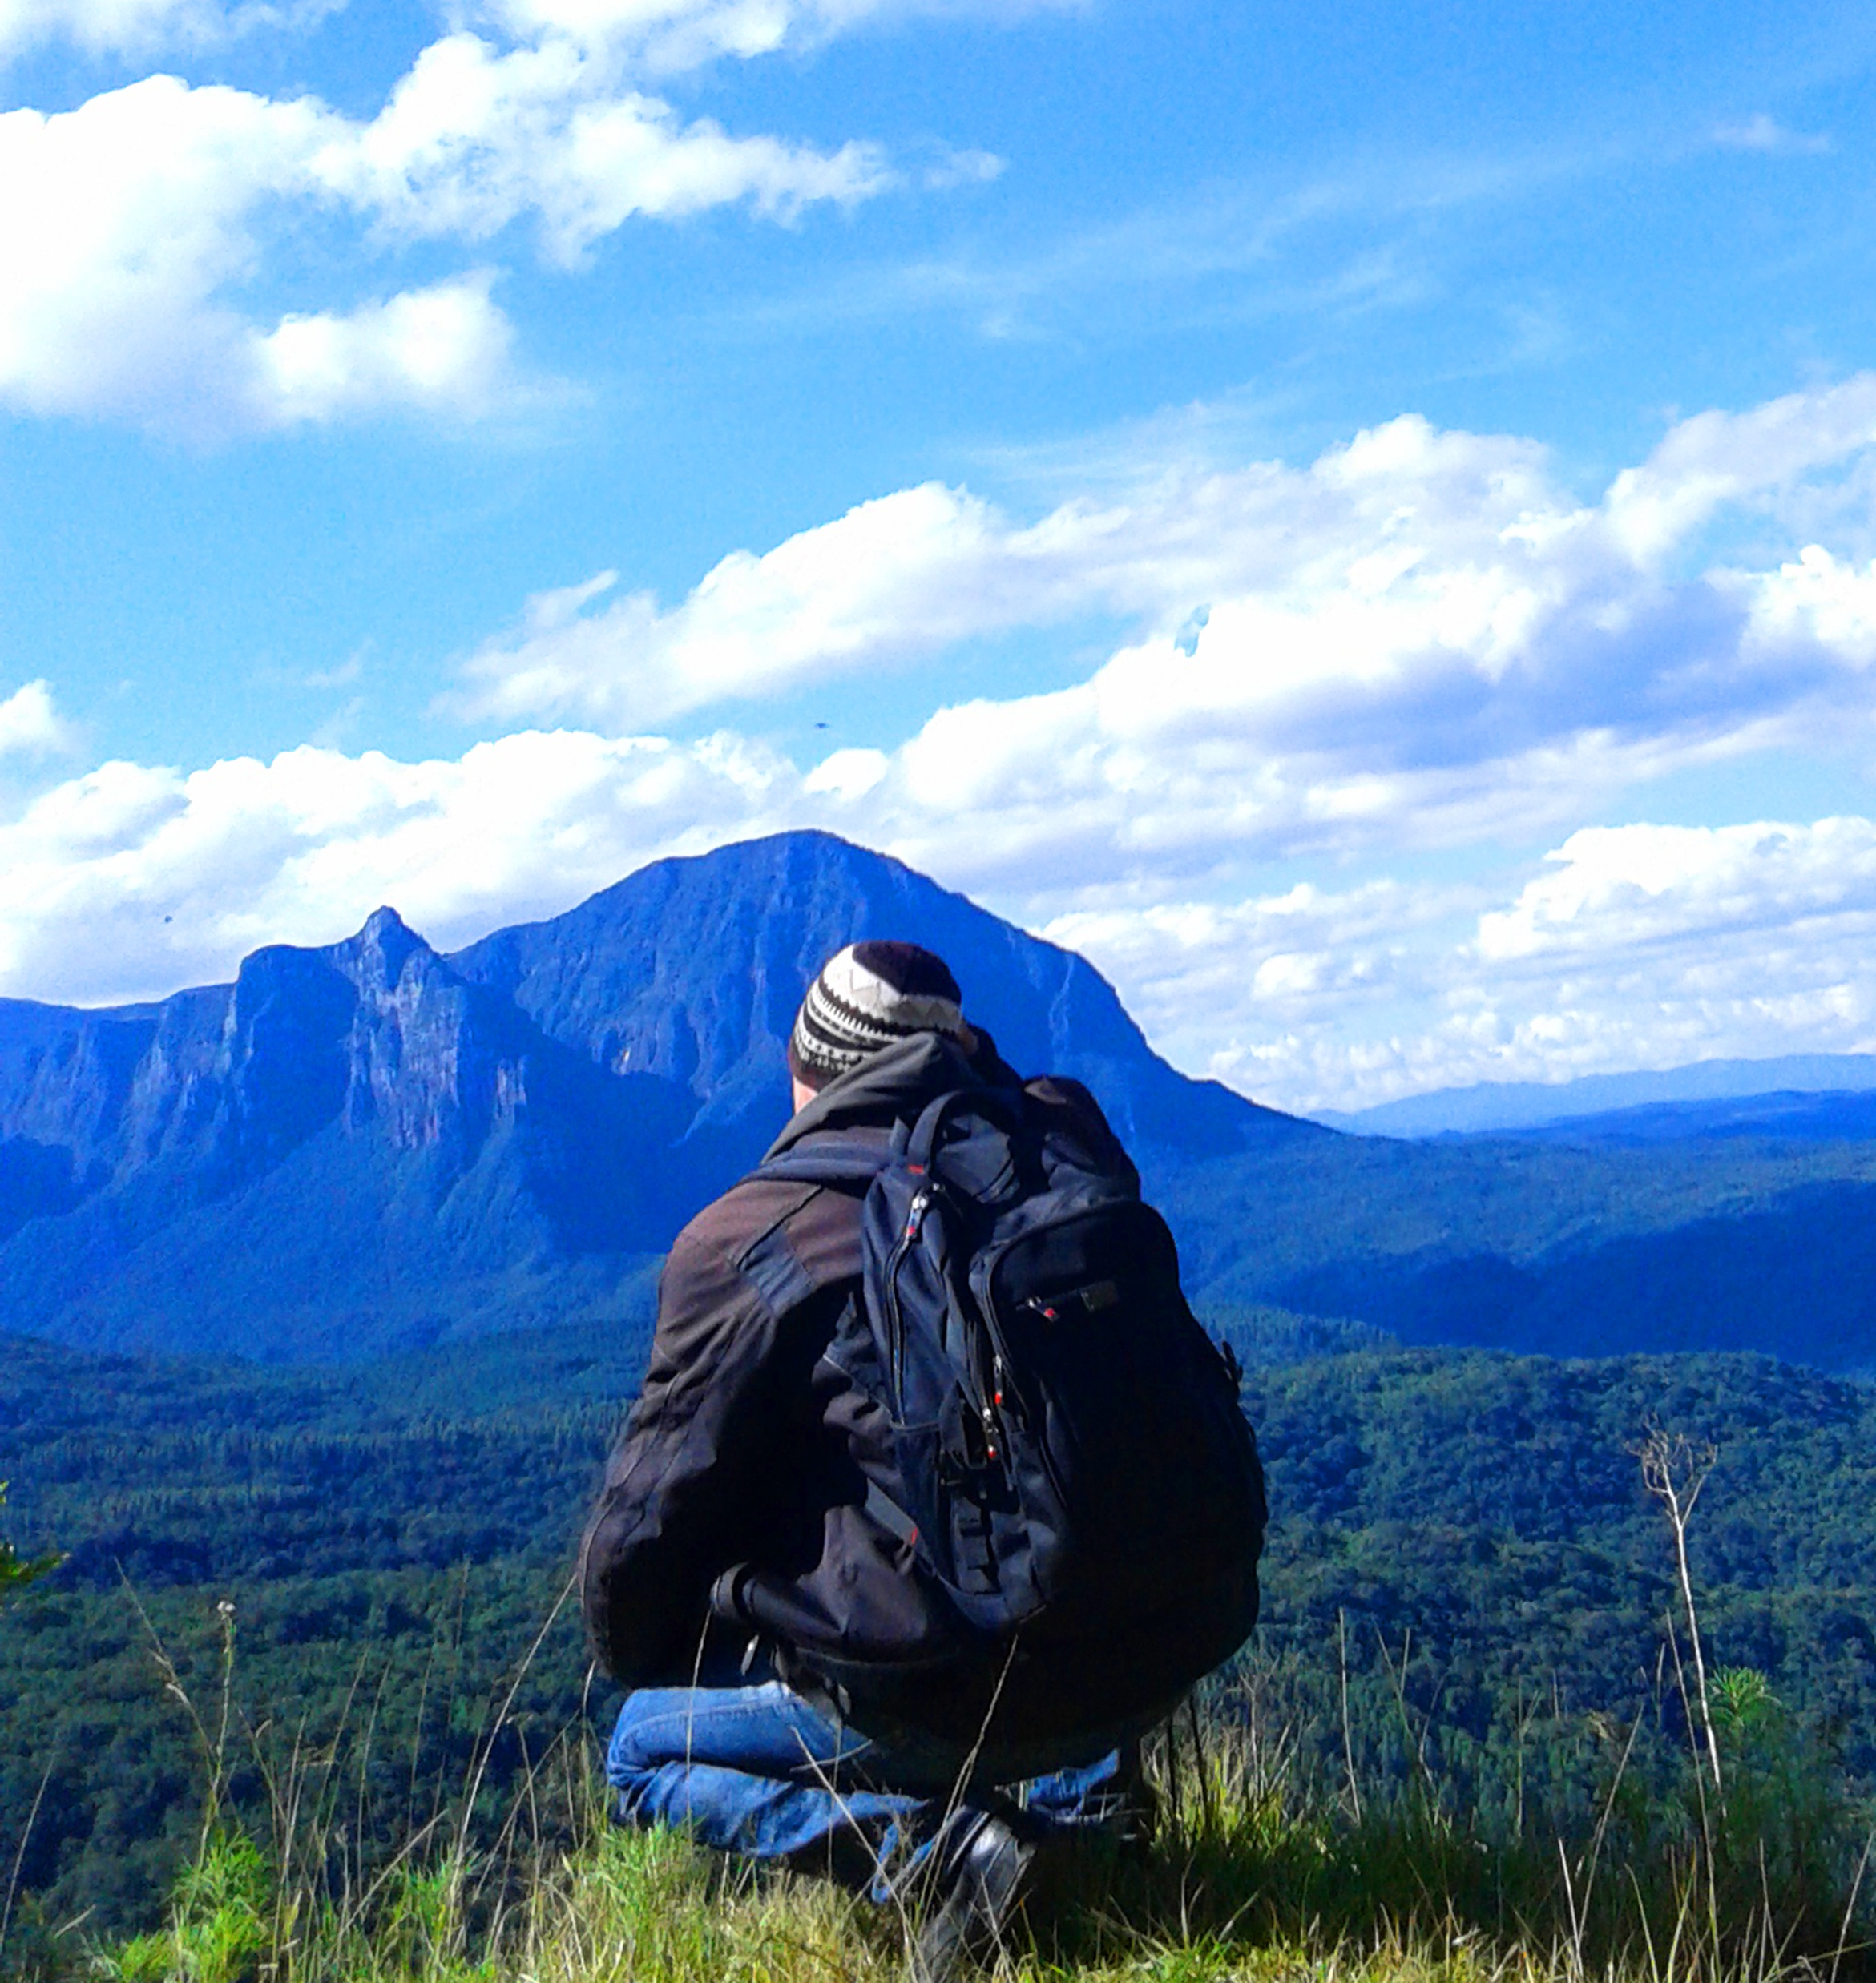
man, wilderness, walking, mountain, hiking, meadow, adventure, mountain range, travel, recreation, extreme sport, ridge, summit, mountaineering, sports, alps, grassland, vision, plateau, brazil, fell, santa catarina, outdoor recreation, mountainous landforms